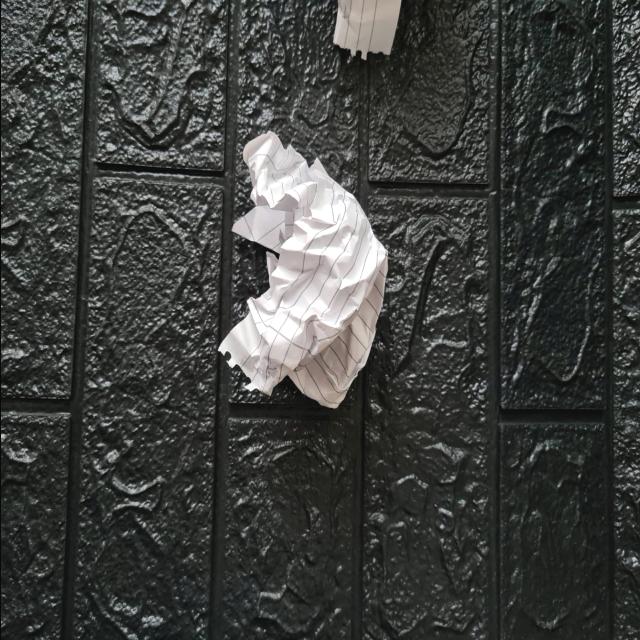
Label: tissues